James Dawes (British politician)

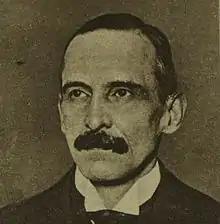
James Arthur Dawes

James Arthur Dawes (16 June 1866 – 14 November 1921) was an English solicitor, businessman and Liberal Member of Parliament (MP) from 1910 to 1921.